The Woman God Forgot

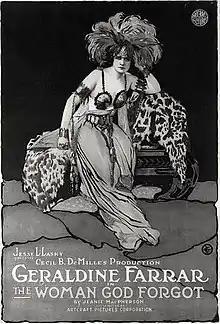
Lobby poster

The Woman God Forgot is a 1917 American silent romance film directed by Cecil B. DeMille and starring Geraldine Farrar. Art direction for the film was done by Wilfred Buckland.